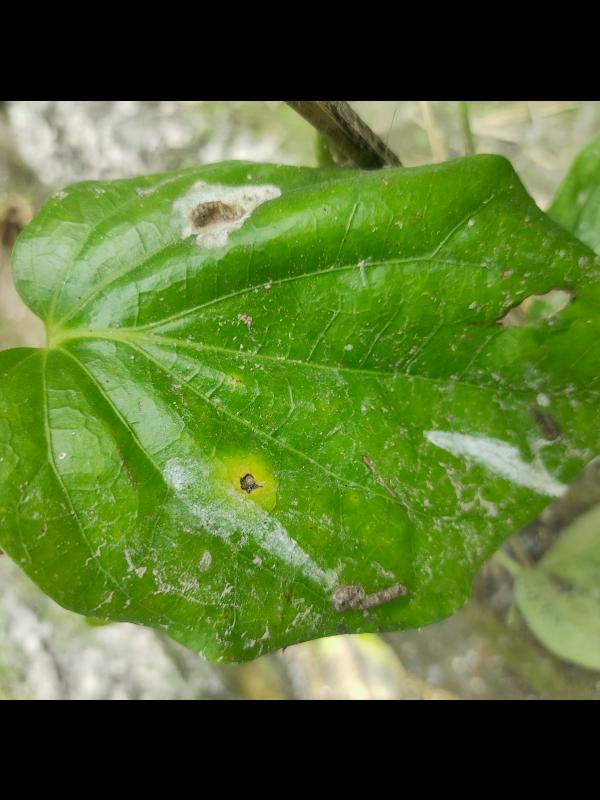
Label: Fungal_Brown_Spot_Disease